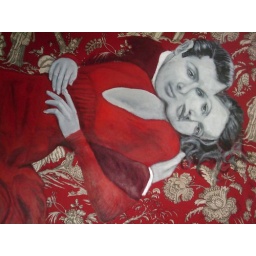
conjoin:me sofa dress 1: in progress